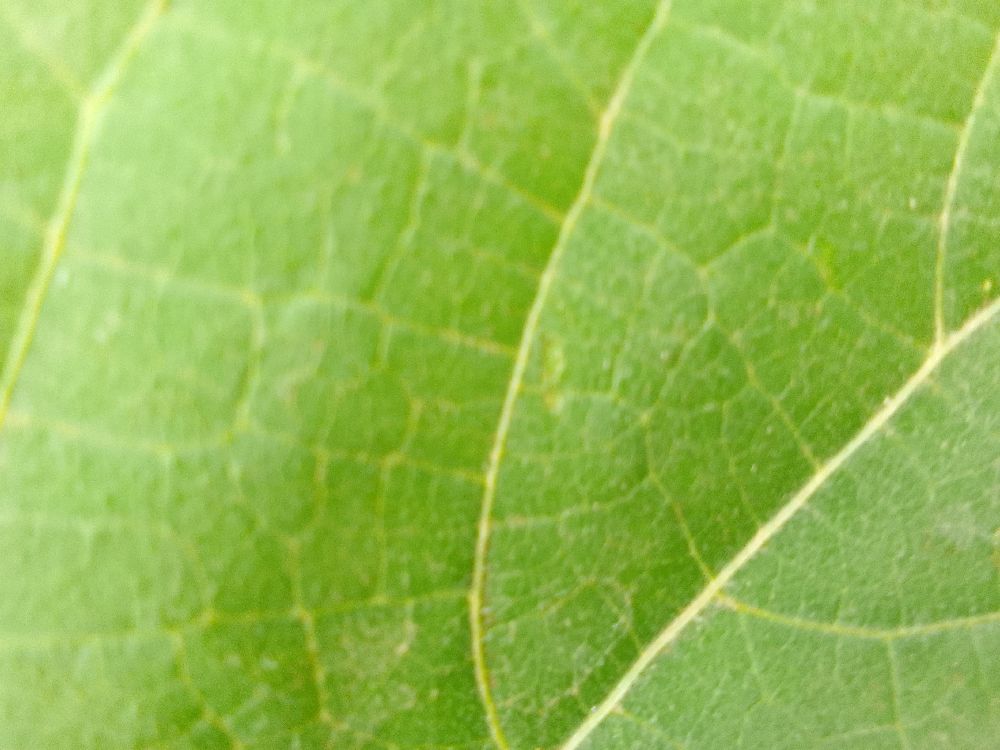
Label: healthy